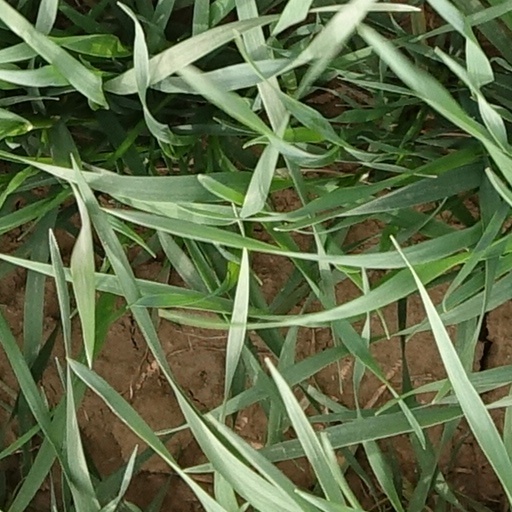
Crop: wheat